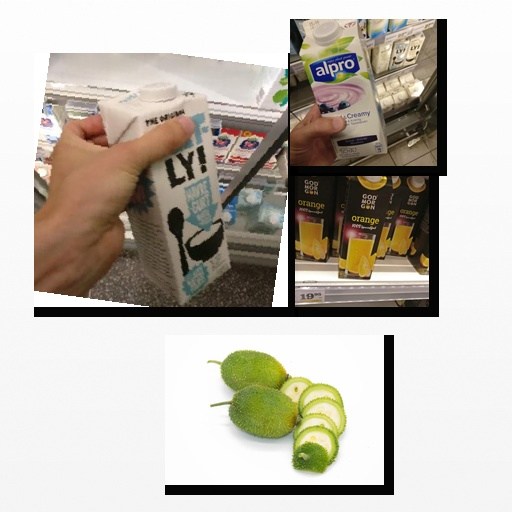
Food items: spiny_gourd, blueberry_soyghurt, orange_juice, oatghurt